Glycosidic bond

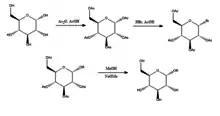

Glycoside hydrolases (or glycosidases), are enzymes that break glycosidic bonds. Glycoside hydrolases typically can act either on α- or on β-glycosidic bonds, but not on both. This specificity allows researchers to obtain glycosides in high epimeric excess, one example being Wen-Ya Lu's conversion of D-Glucose to Ethyl β-D-glucopyranoside using naturally-derived glucosidase. Wen-Ya Lu utilized glucosidase in a reverse manner opposite to the enzyme's biological functionality: